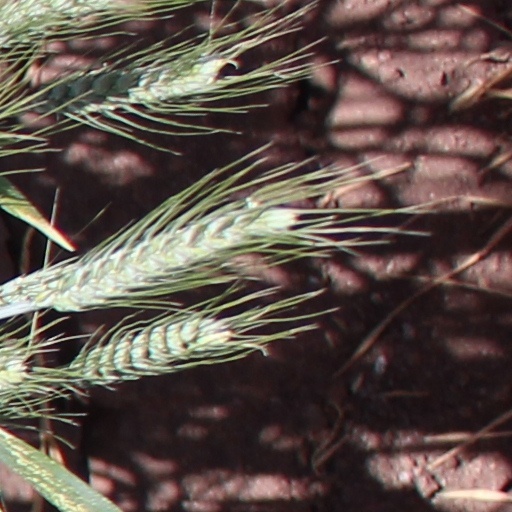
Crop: wheat